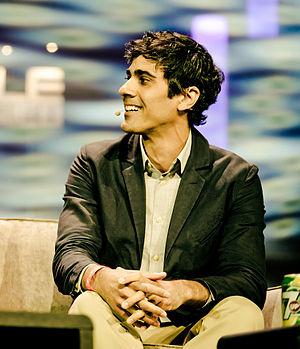
Yelp est une multinationale dont le siège est situé à San Francisco. La société développe, héberge et commercialise Yelp.com et l’appli mobile Yelp qui publient des avis participatifs sur les commerces locaux. En outre, l’entreprise forme les commerces et les petites entreprises à répondre aux avis d’une manière responsable, à héberger des événements sociaux à l’intention des rédacteurs d’avis en plus de fournir des renseignements de base, tels que les heures d’ouverture, au sujet des commerces.